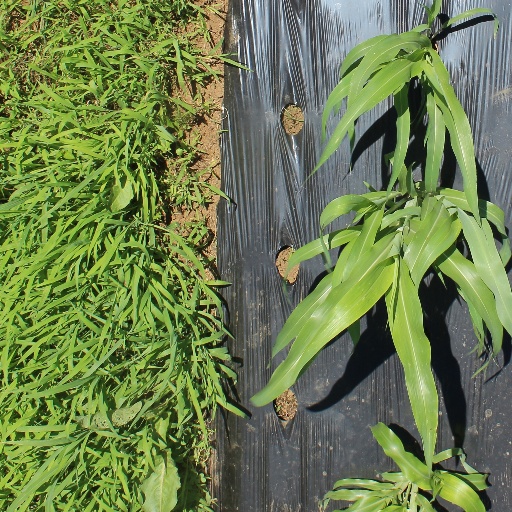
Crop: sorghum